Hurricane Aircat

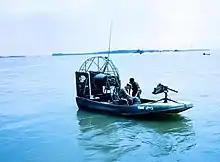
A US Army Aircat on the Mekong in 1969

Initially, Aircats were able to operate with impunity, as they were faster and sturdier than any enemy vessels. Their dominance of the Mekong Delta led the Viet Cong to develop dedicated anti-airboat tactics and introduce several dedicated anti-airboat traps, including a light naval mine mounted on the end of a bamboo pole and piano wire strung between wooden poles that held fishing traps, used to decapitate or injure airboat drivers and gunners. The change in VC tactics exposed a major weakness of the Aircat: the fiberglass hull offered no protection against gunfire or shrapnel. Standard defensive tactics for the Aircat were to "avoid becoming decisively engaged," i.e. to dodge enemy fire and perform offensive actions. The Aircat was also modified to defend against the piano wire traps by welding a large piece of iron to the gun mount that would protect the Aircat crew from the wire.